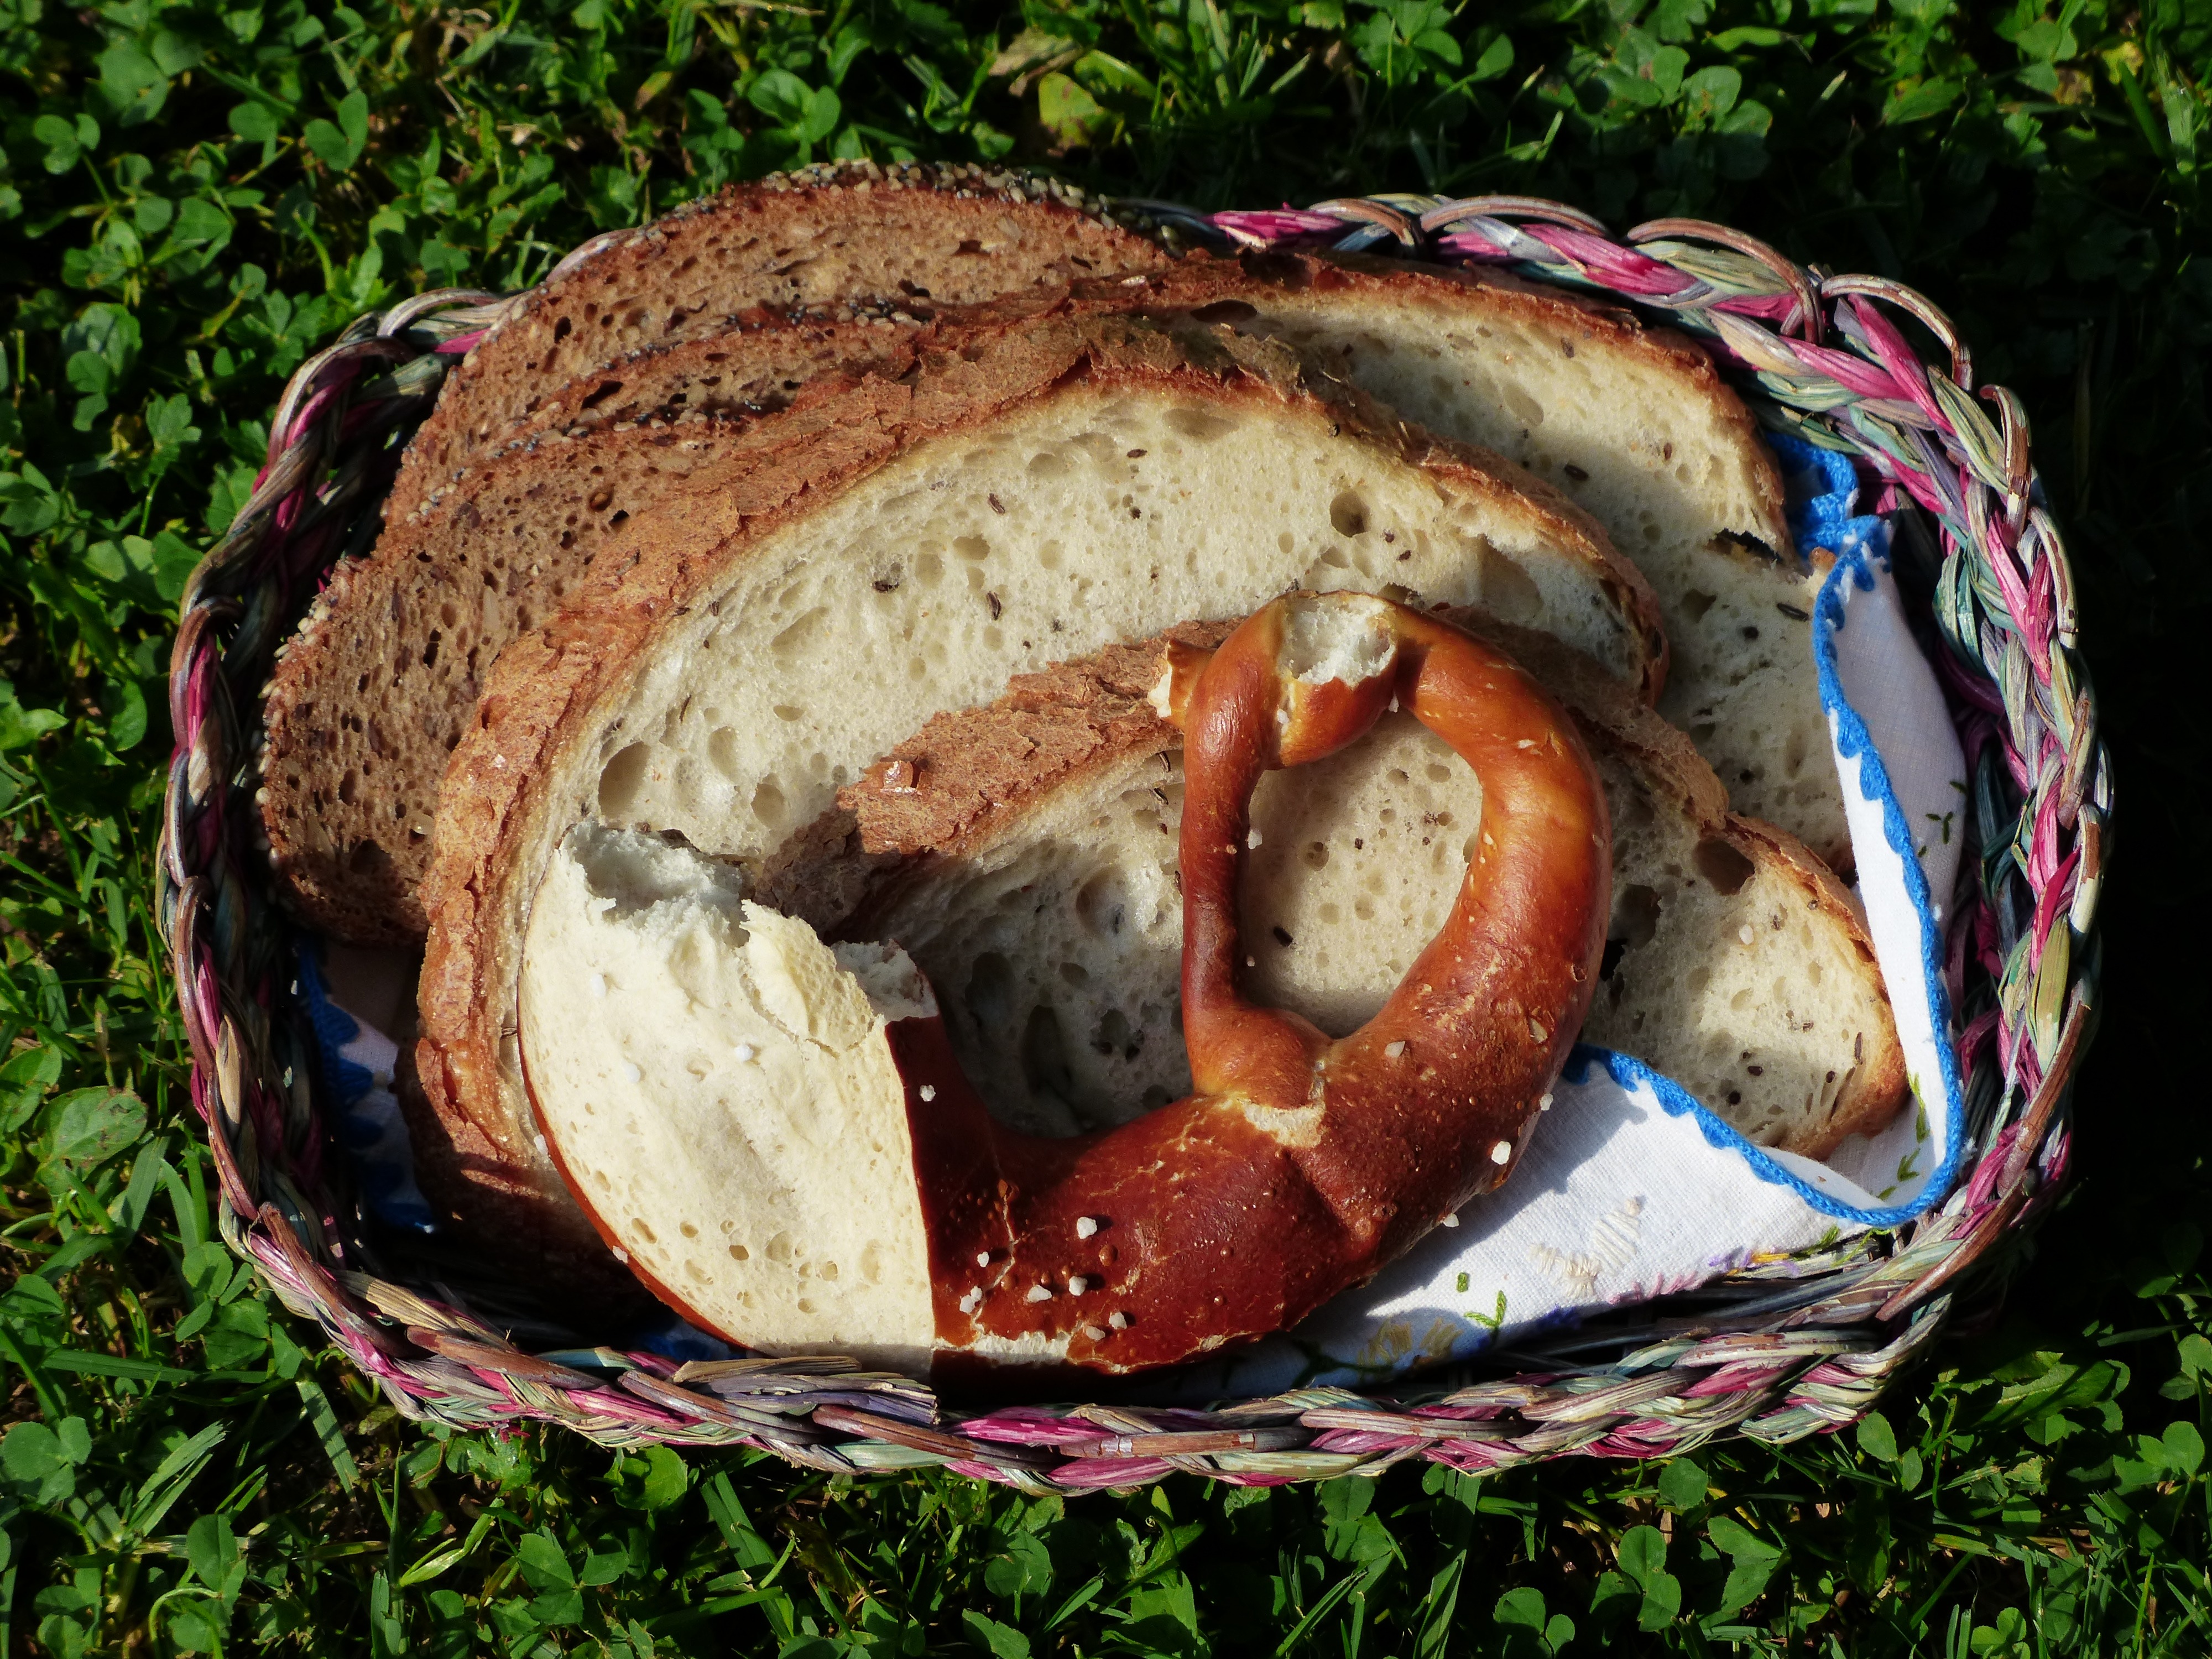
food, basket, breakfast, dessert, bread, pretzel, baked goods, bitten, bread slices, breadbasket, canceled, whole wheat bread, black bread, caraway bread